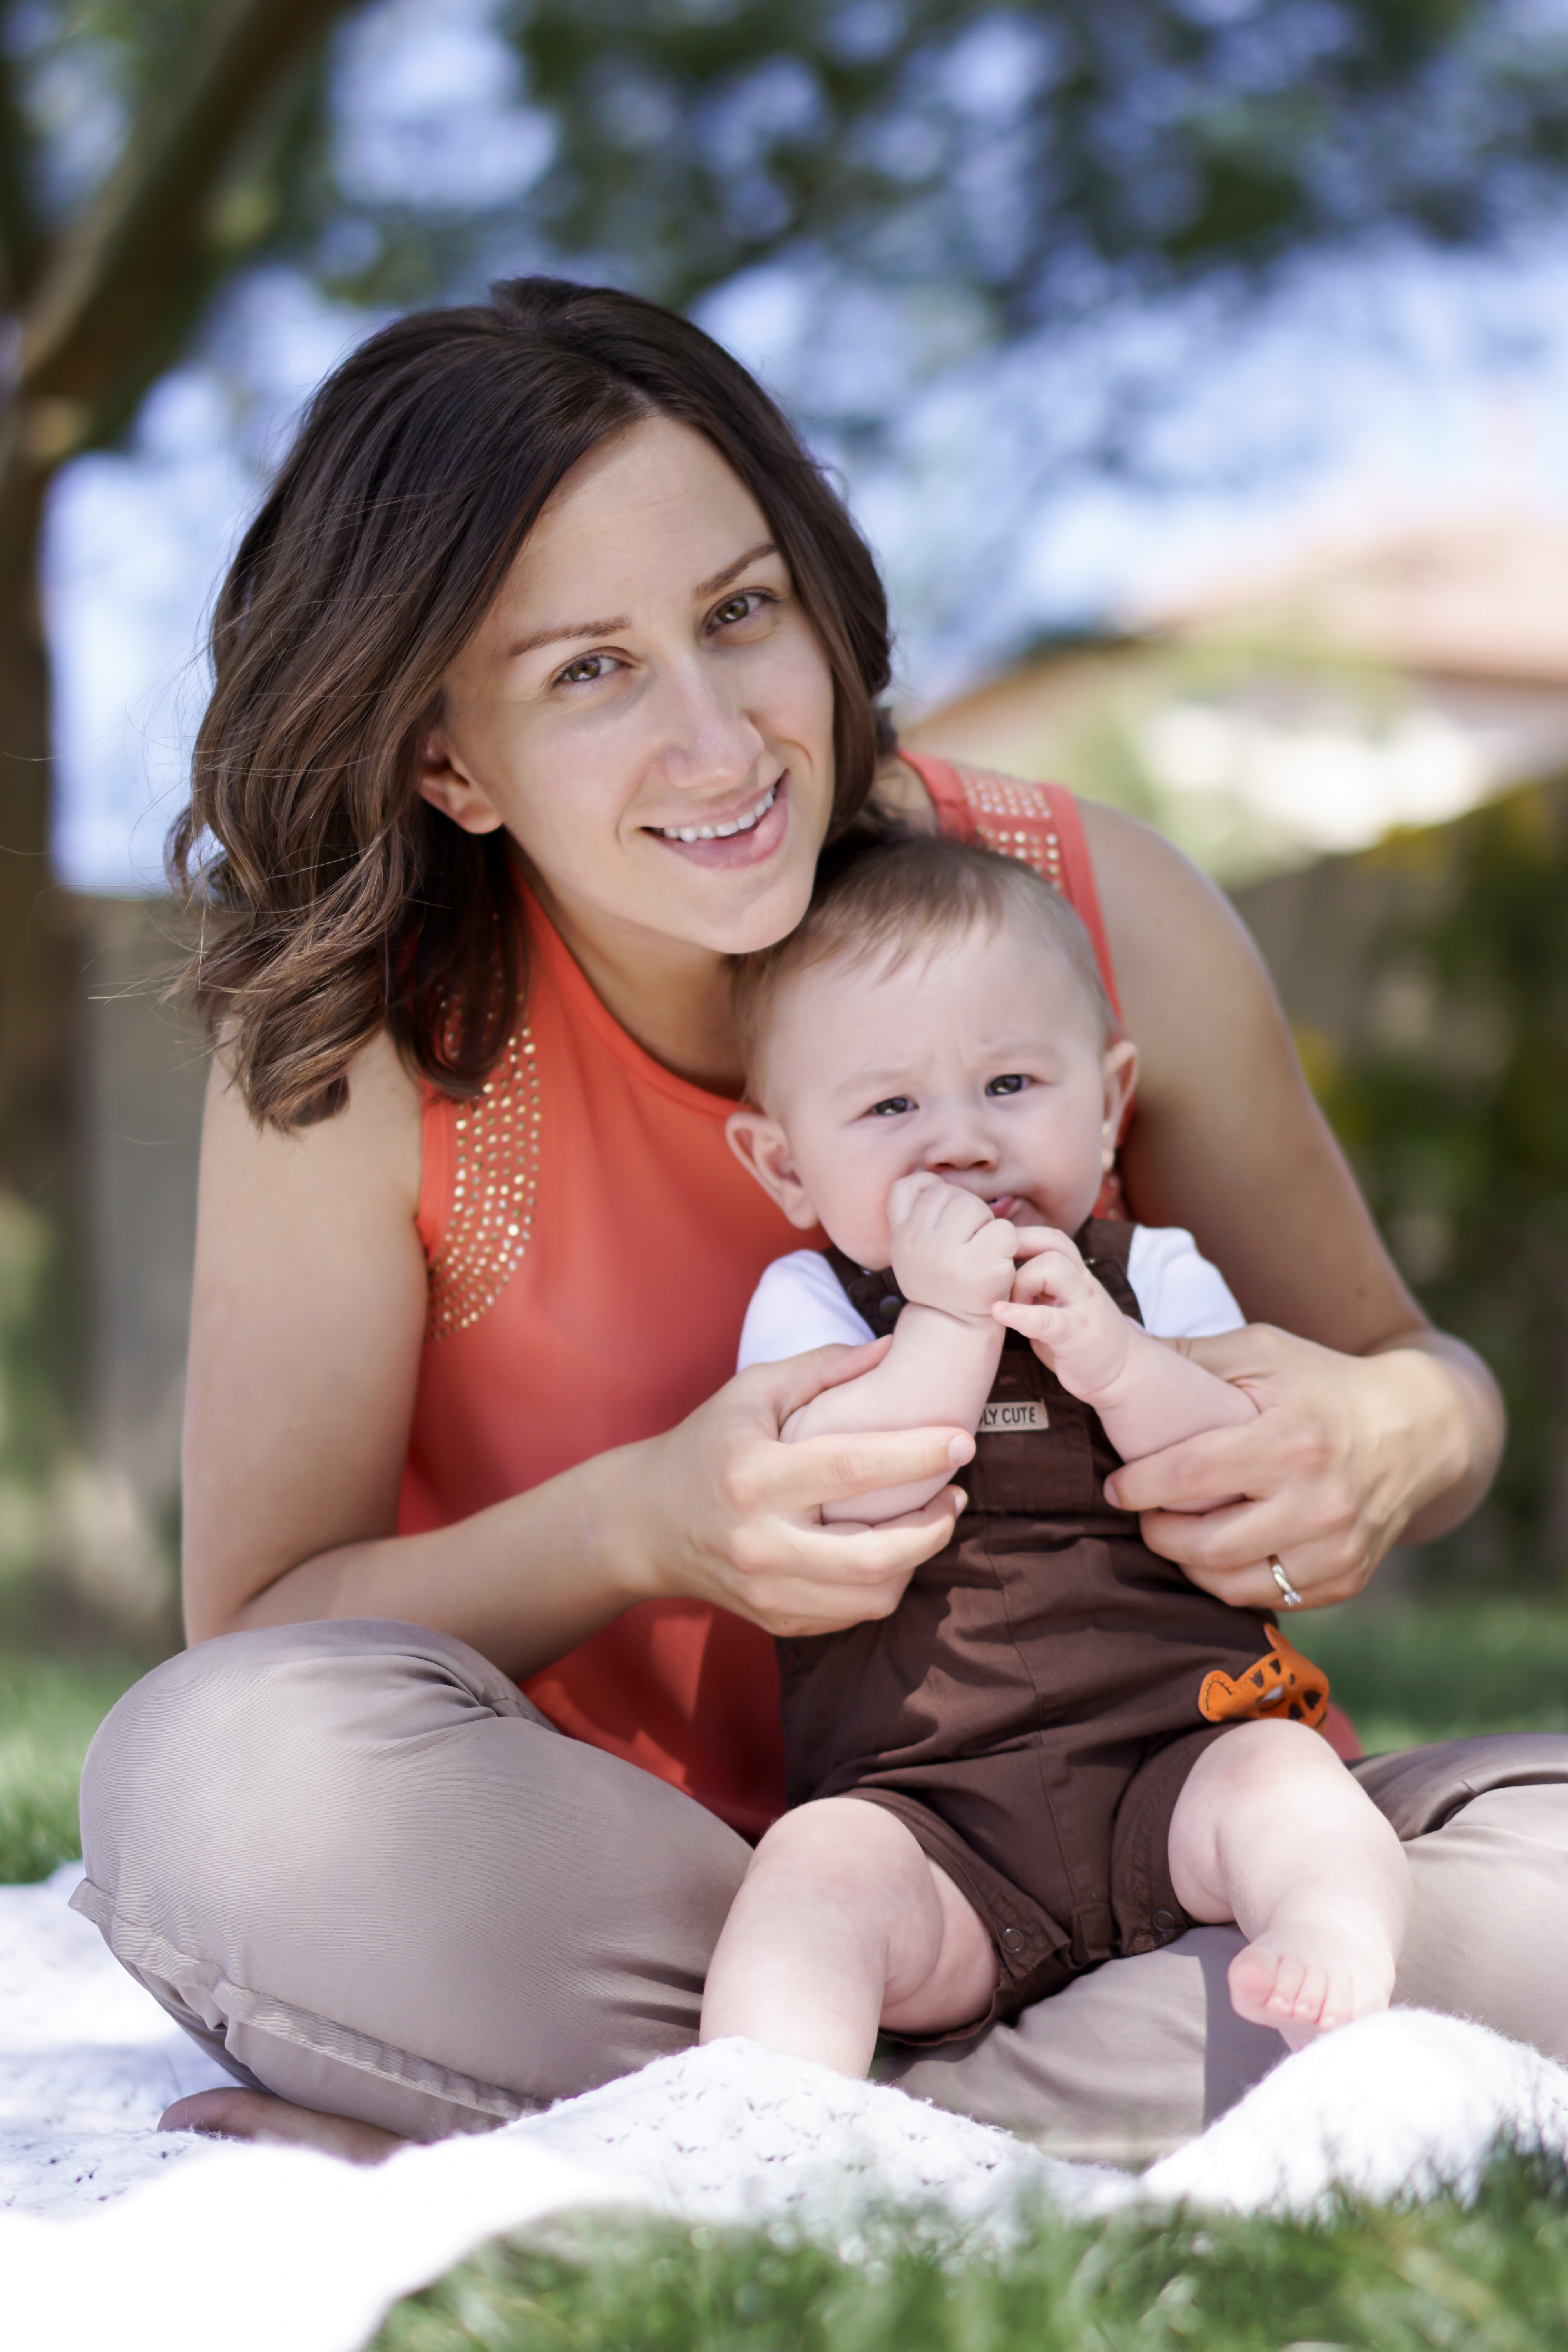
person, people, woman, photography, portrait, child, care, baby, childhood, motherhood, family, mother, infant, mother and baby, parents and children, photo shoot, newborn baby, portrait photography